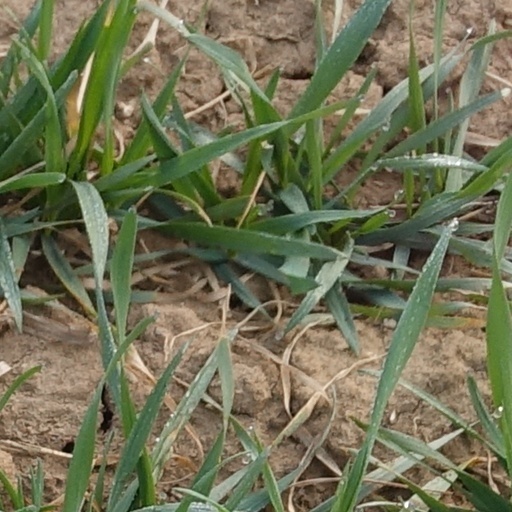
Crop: wheat